Newark Liberty International Airport

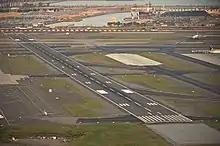
Runway 11/29 at the airport with Foreign Trade Zone No. 49 (in background) in February 2016

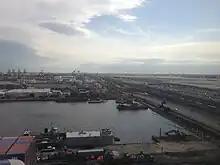
Port Newark, adjacent to the airport, in May 2014

In 2016, the Port Authority approved and announced a redevelopment plan to replace Terminal A, set to fully open in 2022. A $2.7 billion investment, the new terminal was expected to increase passenger flow and gate flexibility between airlines, and would also be accompanied by a replacement for the AirTrain Newark monorail system, scheduled for completion in 2024. The new Terminal A officially opened on December 8, 2022. The new Terminal A has 33 gates, increasing Newark's gate total to 125, including 16 gates that can be alternated to accommodate either 2 narrow-body aircraft or 1 wide-body aircraft.